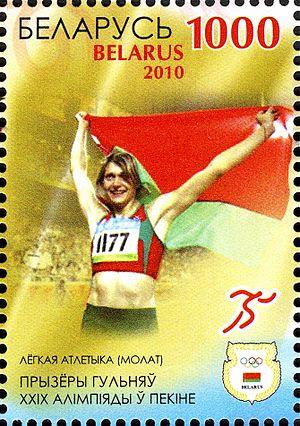
Les records de Biélorussie d'athlétisme sont les meilleures performances réalisées par des athlètes biélorusses et homologuées par la Fédération biélorusse d'athlétisme.
Aksana Miankova est une athlète biélorusse, spécialiste du lancer du marteau.